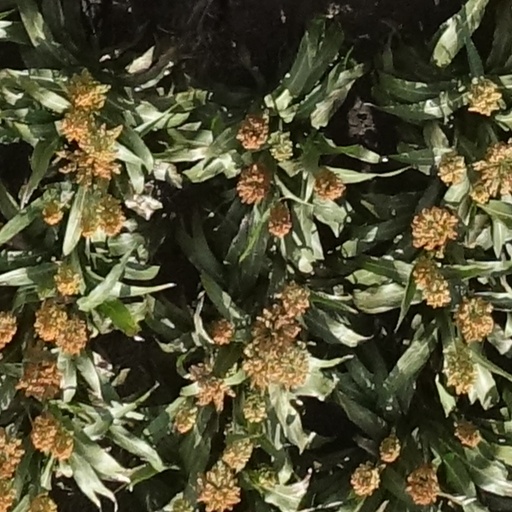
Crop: sorghum